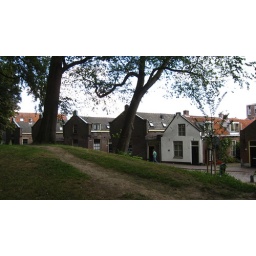
Row houses in Utrecht formerly inhabited by print plant workers. Still inhabited by working class folks.